Bayswater Road

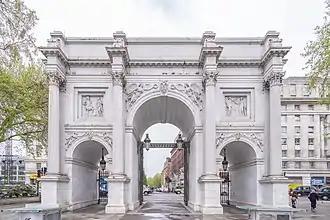
Marble Arch at the Eastern end of the road

In the east, Bayswater Road originates at Marble Arch roadway at the Marble Arch junction, and at its western end it continues into Notting Hill Gate. It is mostly within the City of Westminster but a small portion of the road's western end lies in Kensington and Chelsea.